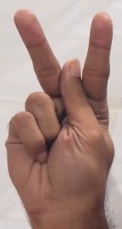
ASL sign: K